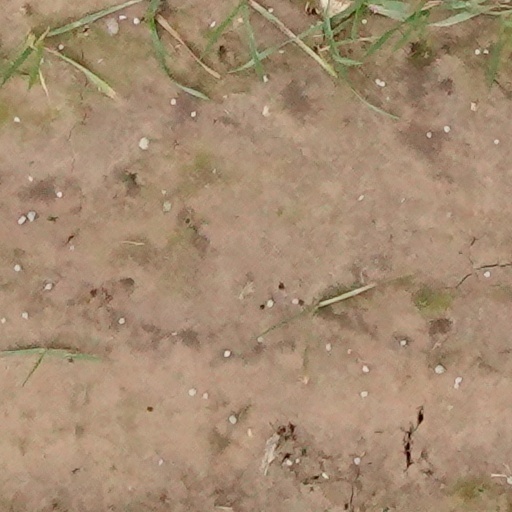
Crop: wheat